Western painting

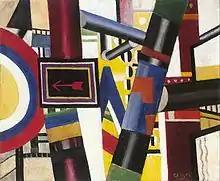
Fernand Léger, 1919, Synthetic Cubism, Tubism

A much quieter type of Baroque emerged in the Dutch Republic, where easel paintings of everyday subjects were popular with middle-class collectors, and many painters became specialists in genre, others in landscape or seascape or still life. Vermeer, Gerard ter Borch, and Pieter de Hooch brought great technical refinement to the painting of domestic scenes, as did Willem Claesz. Heda to still life. In contrast, Rembrandt excelled in painting every type of subject, and developed an individual painterly style in which the chiaroscuro and dark backgrounds derived from Caravaggio and the Utrecht Caravaggists lose their theatrical quality. Dutch Baroque painting is often referred to as Dutch Golden Age Painting.